Spanish East Indies

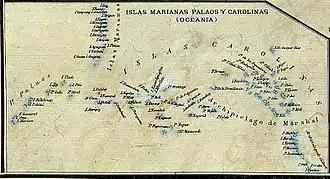

The Seven Years' War prompted Charles III to initiate extensive governmental reforms throughout the overseas possessions. An "intendencia" was established in Manila in 1784 to handle the government finances and to promote the economy. (The plan to introduce more intendencias throughout the Philippines did not materialize.) In a similar vein, to promote innovation and education among the residents of the islands, Governor-General José Basco y Vargas established the Economic Society of the Friends of the Country.